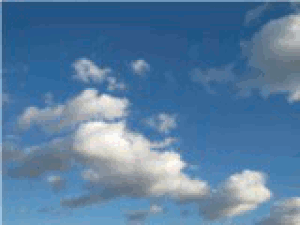
Mouvement de nuages pris avec un intervallomètre